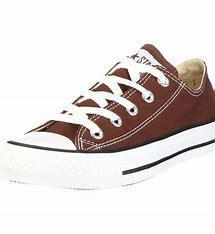
Brand: Converse
Model: Chuck Taylor